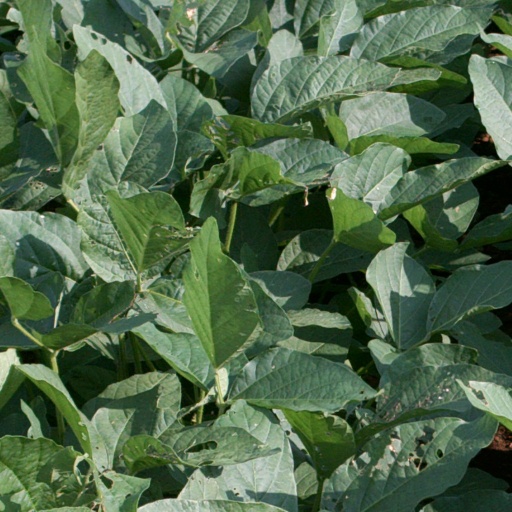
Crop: soybean